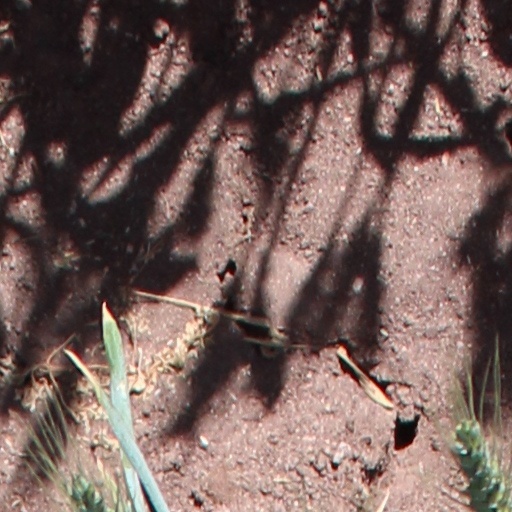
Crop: wheat